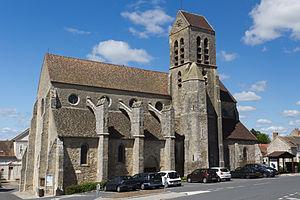
Itteville est une commune française située à trente-huit kilomètres au sud de Paris dans le département de l'Essonne en région Île-de-France.
Cet article recense les monuments historiques français classés en 1924.
L'église Saint-Germain est une église paroissiale de culte catholique, dédiée à l'évêque saint Germain, située dans la commune française d'Itteville et le département de l'Essonne.